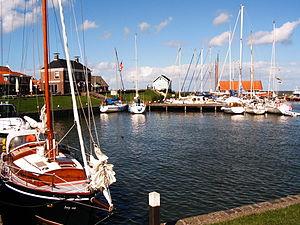
Hindeloopen est un village de la commune néerlandaise de Súdwest Fryslân, dans la province de Frise. Son nom en frison est Hylpen.